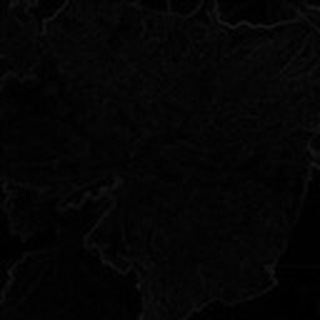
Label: cotton_powdery_mildew